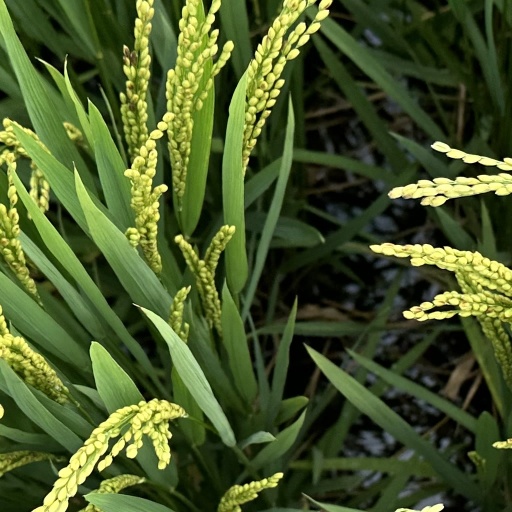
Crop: rice